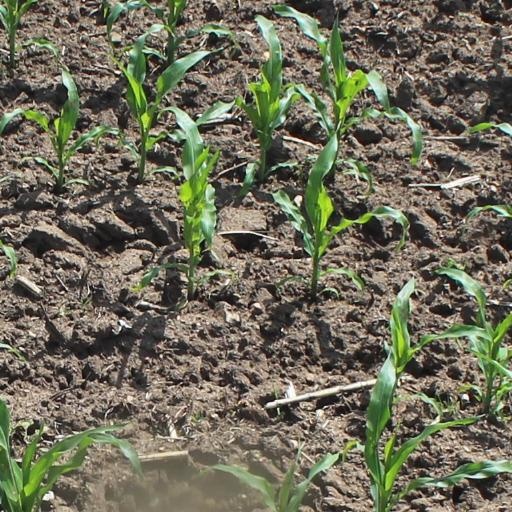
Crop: maize; corn